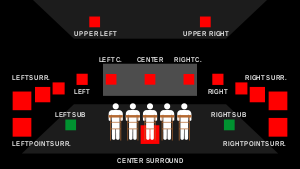
Le son surround englobe une certaine quantité de formats qui se définissent par le nombre de pistes et le nombre de canaux ou voies de reproduction.